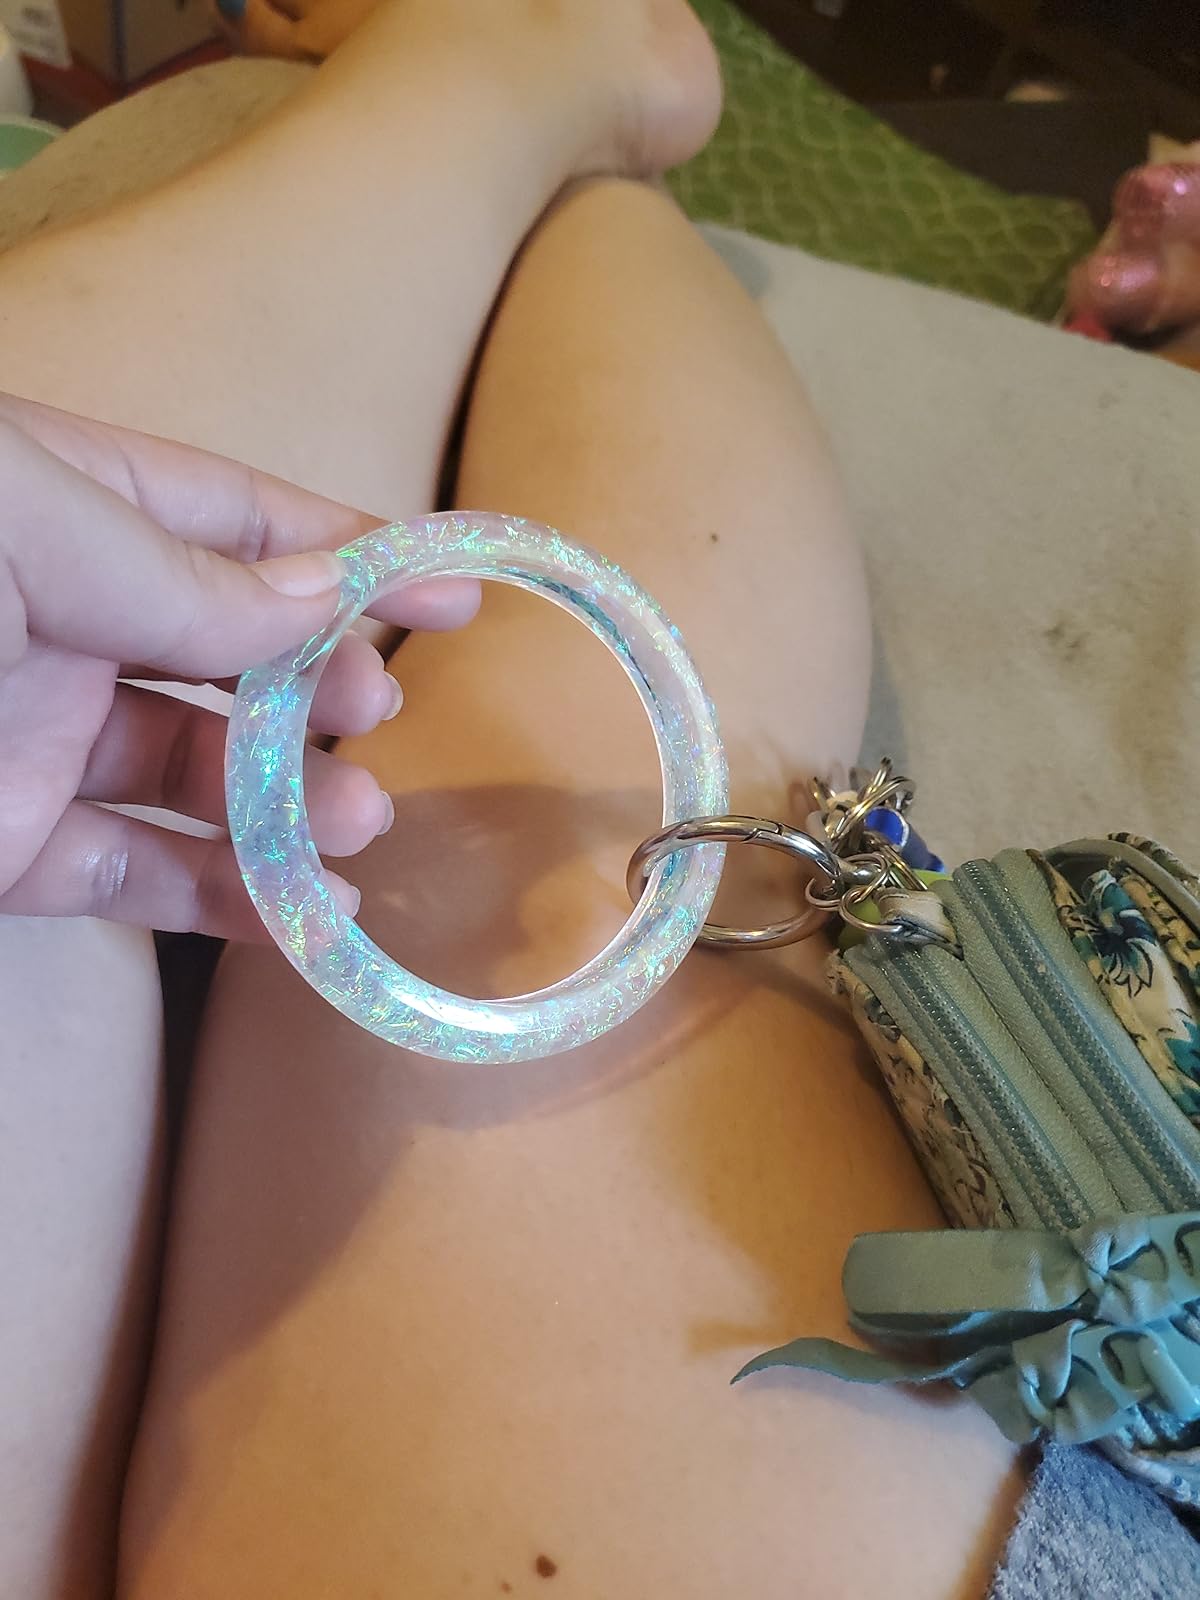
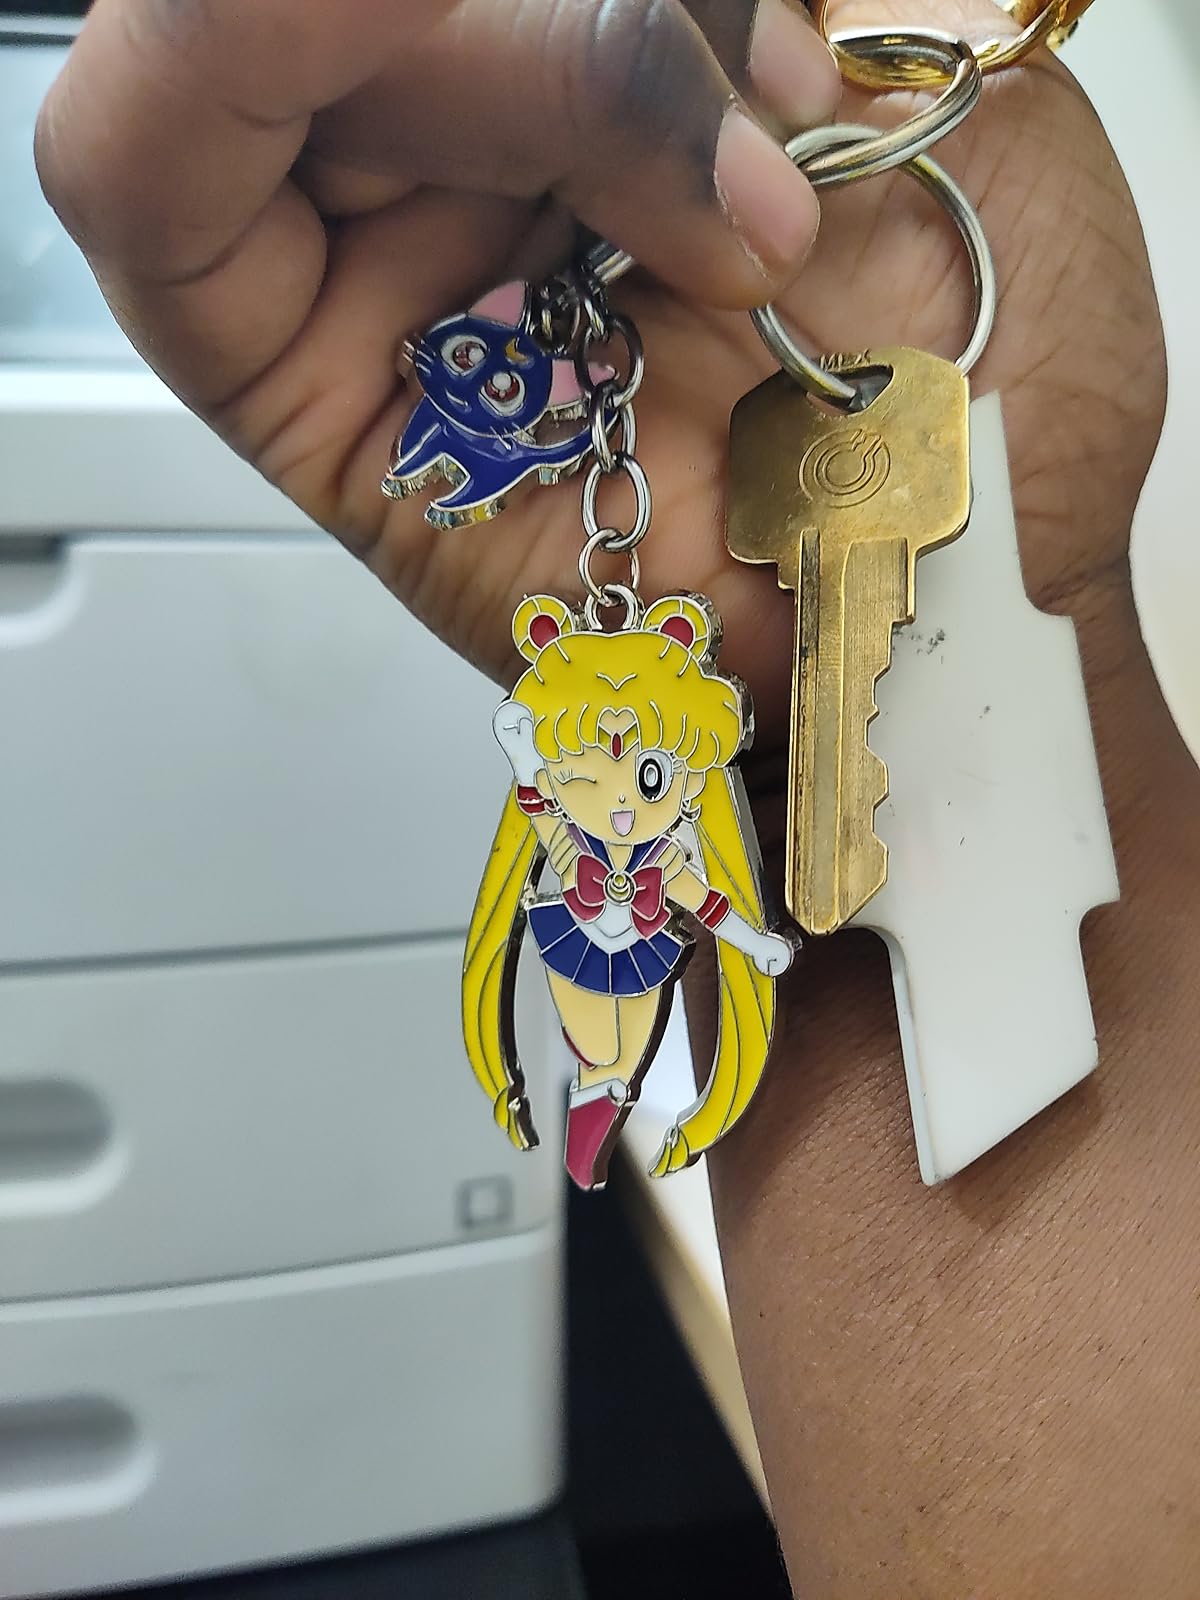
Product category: accessories_keychain
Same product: no